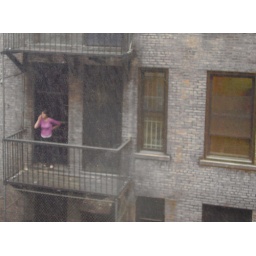
shot this through the dirty window in our computer lab at school